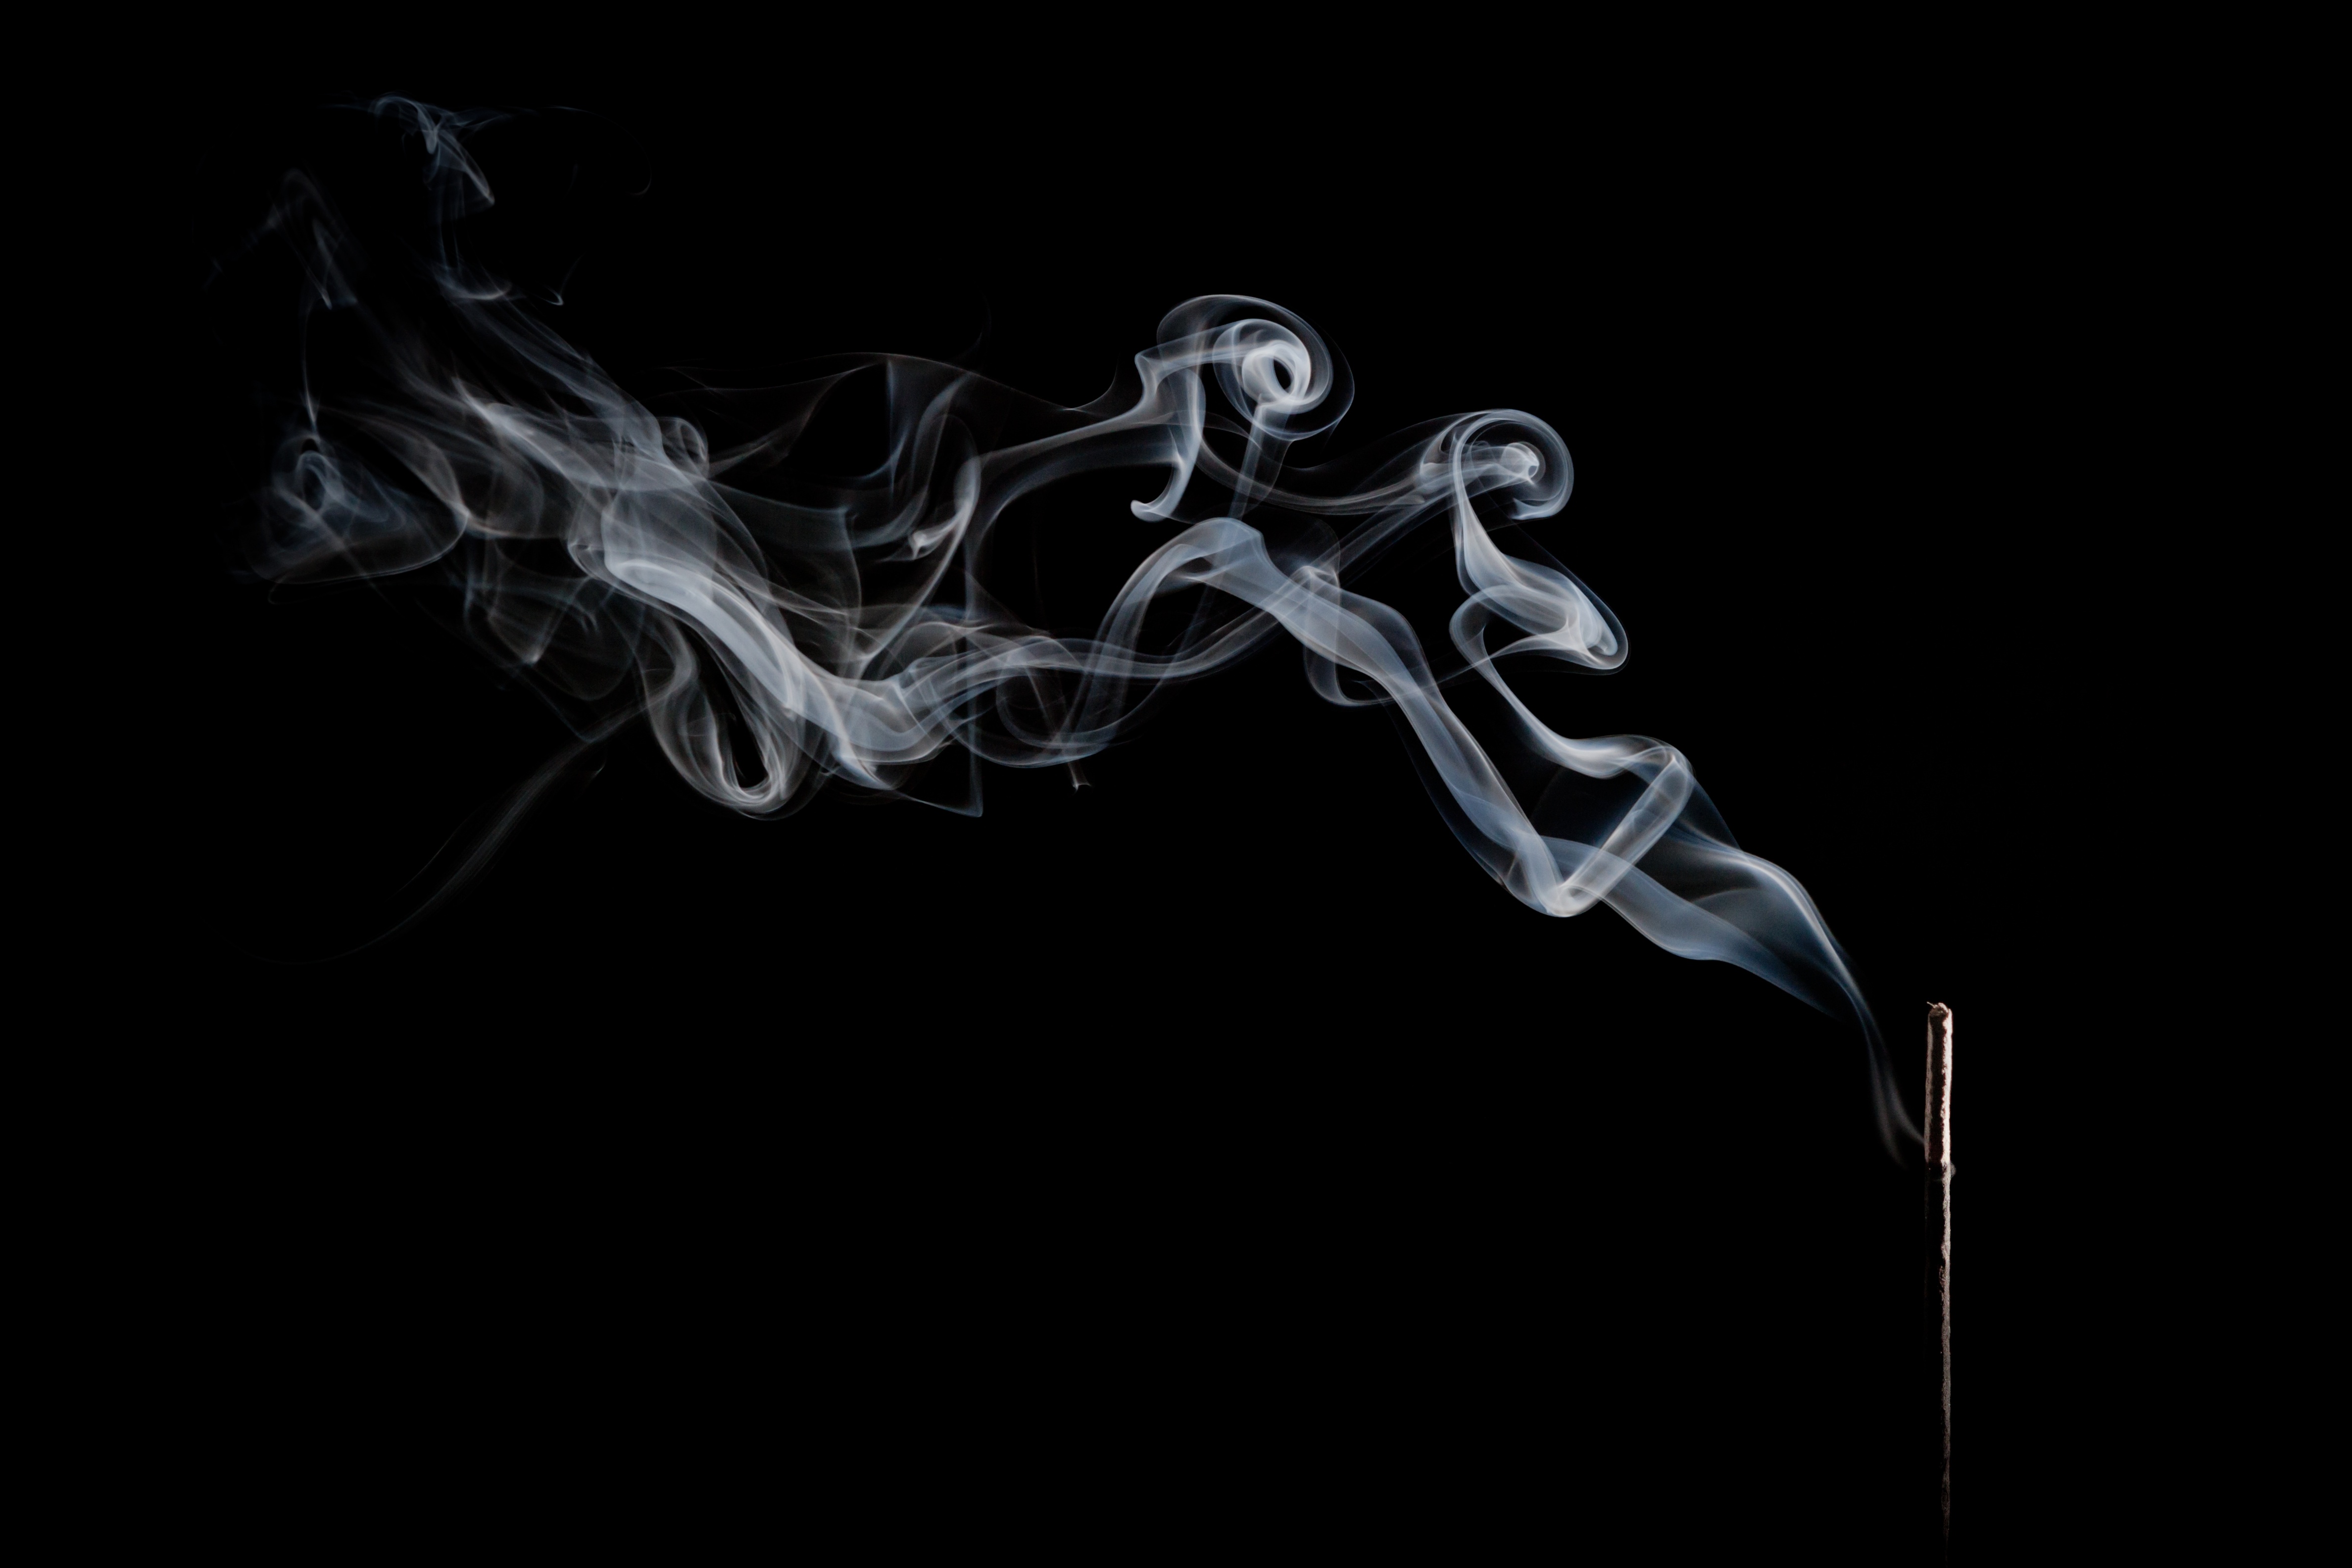
light, black and white, smoke, darkness, monochrome, font, monochrome photography